International Travelall

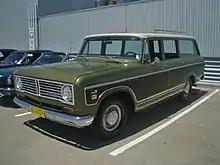
1973 International Travelall

For 1969 production, International released its fourth-generation Travelall. Again a body and mechanical variant of its Light Line pickups, the Travelall had become split into a distinct model line, slotted above the Scout. Sized roughly between the Jeep Wagoneer and the Chevrolet/GMC Suburban, the Travelall was branded as a truck-based station wagon.